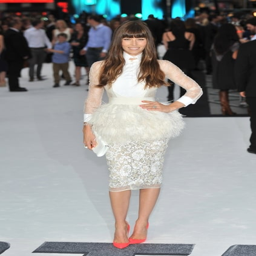
actor at the premiere of science fiction film